Mochouhu station

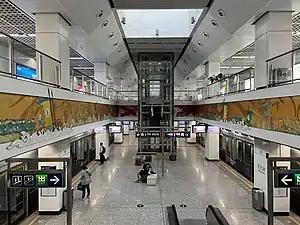
Mochouhu in Japan

Mochouhu station, is a station of Line 2 of the Nanjing Metro. It started operations on 28 May 2010 along with the rest of Line 2. The theme of this station's decorations is Dragon Boat Festival.